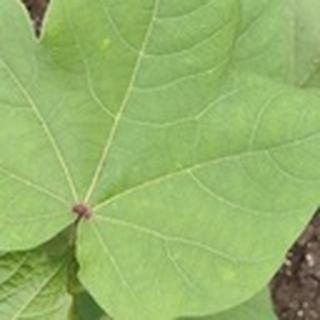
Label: healthy_cotton